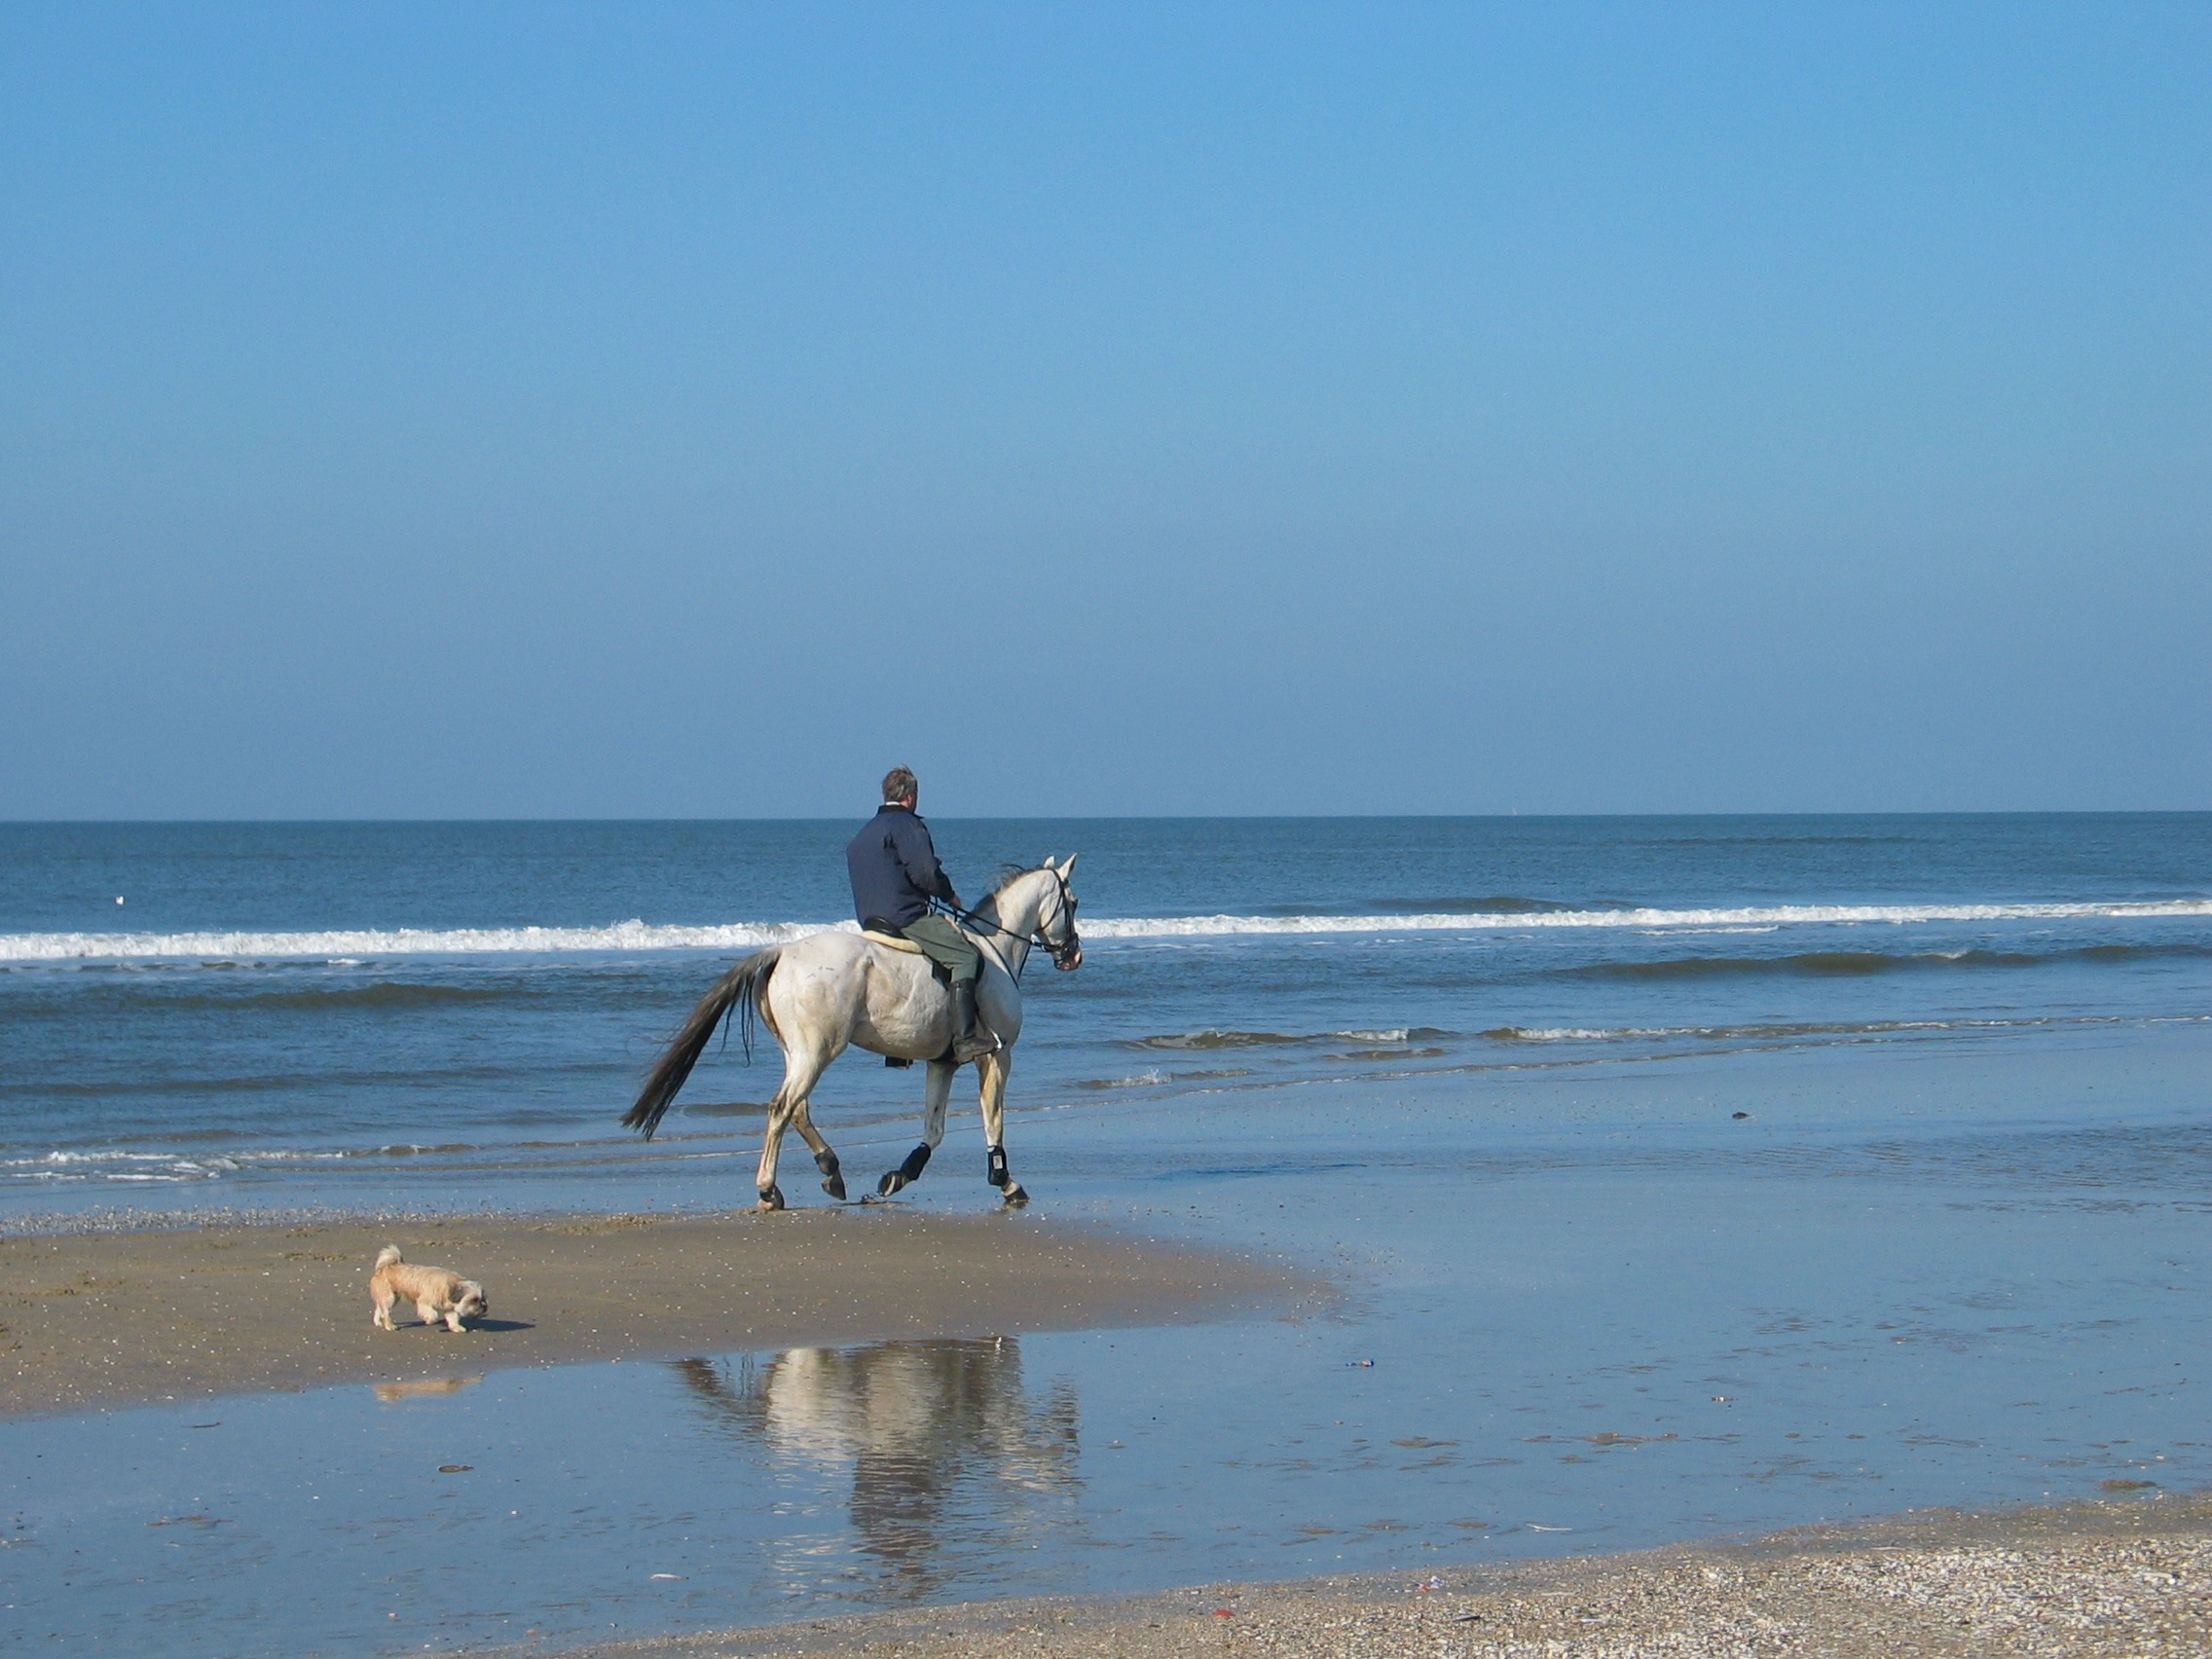
beach, sea, coast, water, sand, ocean, shore, wave, dog, vacation, rider, horse, bay, body of water, mold, branding, cape, sand water